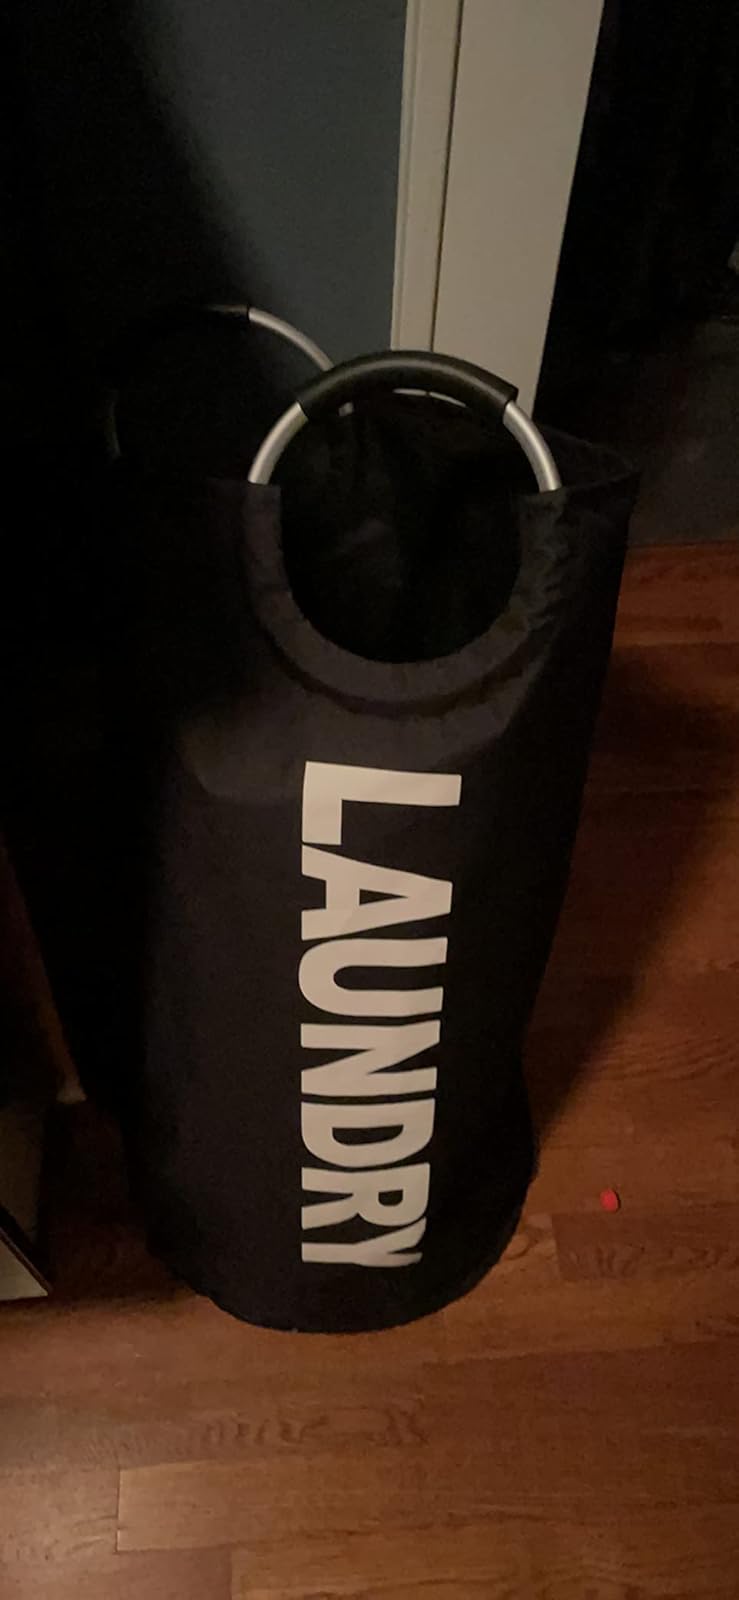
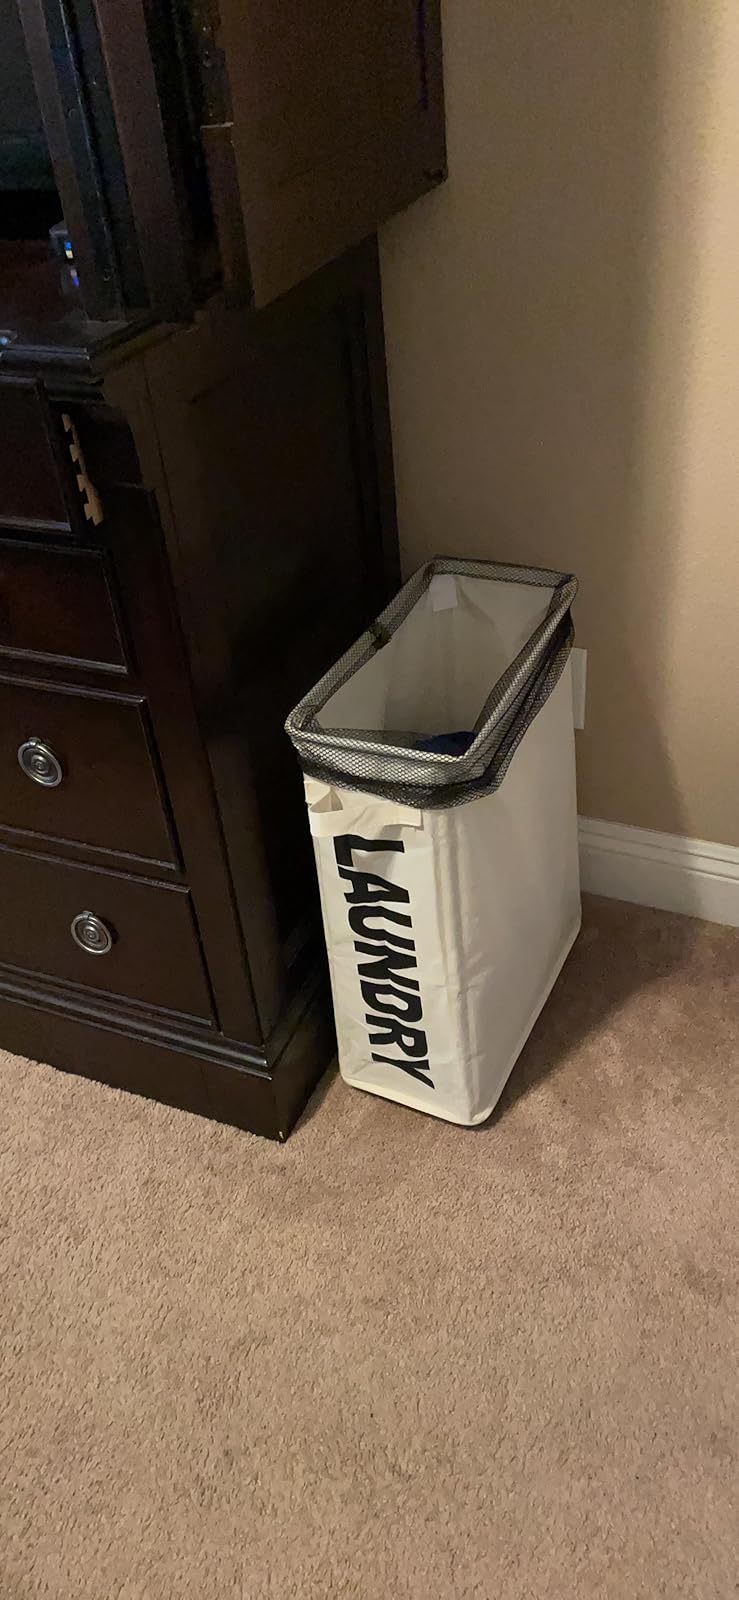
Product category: items_hamper
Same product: no